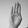
ASL letter: B